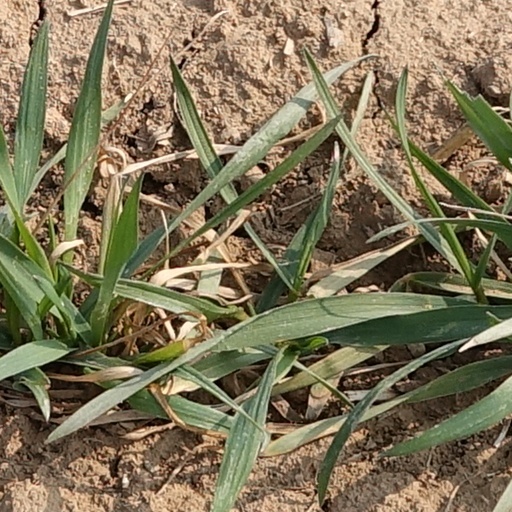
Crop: wheat